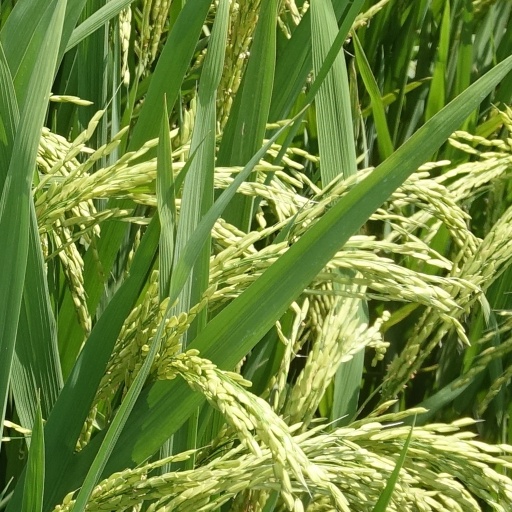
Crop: rice